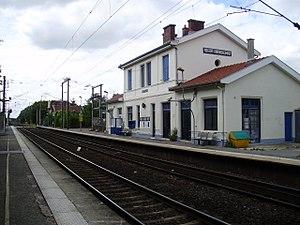
Gare de Nogent-l'Artaud - Charly, à Nogent-l'Artaud, Aisne, France (vue en direction de Paris)
Charly-sur-Marne est une commune française située dans le département de l'Aisne, en région Hauts-de-France.